Greyhound for Breakfast

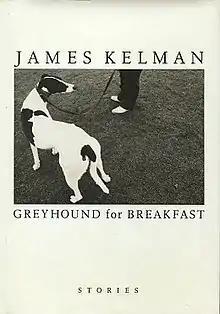
First edition(publ. Secker & Warburg, UK)(publ. Farrar Straus & Giroux, US)

Greyhound for Breakfast is a collection of short stories by the Scottish writer James Kelman first published in 1988. The collection was awarded the Cheltenham Prize for Literature in 1987.